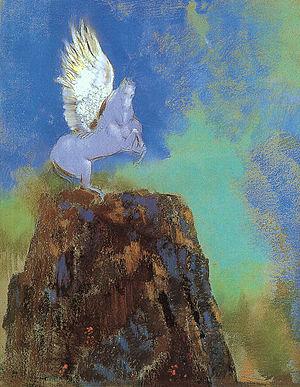
Plusieurs chevaux légendaires sont mentionnés dans le massif du Jura. Il s'agit principalement de chevaux blancs et ailés se promenant près de sources, s'envolant au sommet des montagnes ou s'ébattant dans les forêts jurassiennes. On trouve également mention de chevaux sans tête, d'un cheval à trois pieds, ou encore de dangereuses montures qui noient les humains tentés de les monter dans la Loue. Ces animaux peuvent être montés durant une chasse sauvage ou simplement bloquer un passage, voire jouer des tours à ceux qui les enfourchent, ou les tuer.
Les Temps difficiles est le dixième roman de Charles Dickens, un court roman paru non pas en publications mensuelles comme les précédents, mais en feuilleton hebdomadaire dans sa revue Household Words, du 1ᵉʳ avril au 12 août 1854.